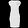
Label: Dress